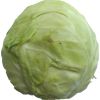
Label: Cabbage white 1